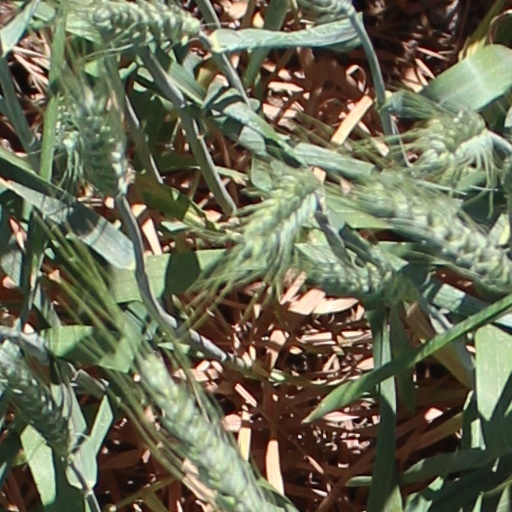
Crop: wheat